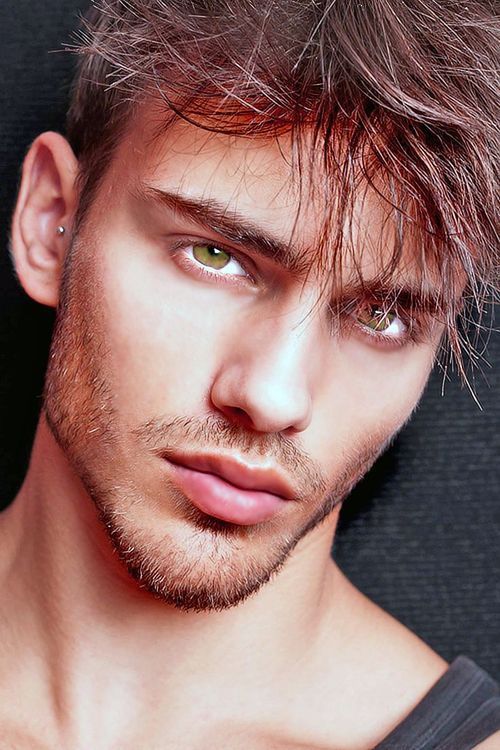
Label: Colored